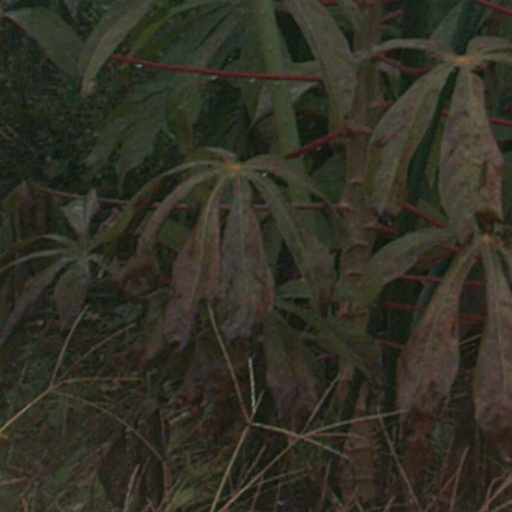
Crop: cassava